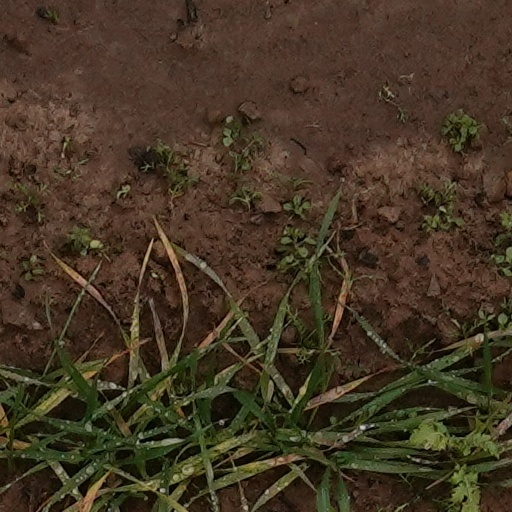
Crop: wheat